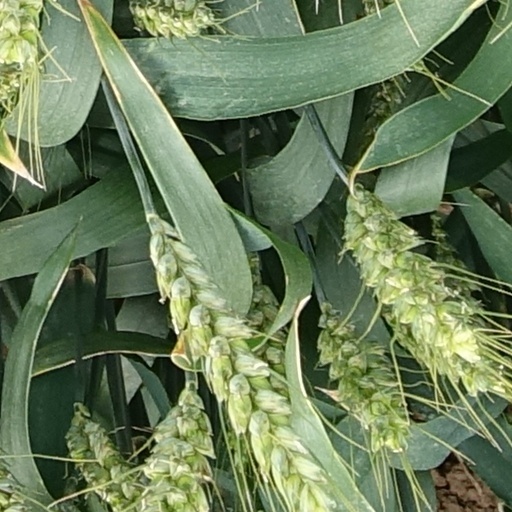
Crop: wheat